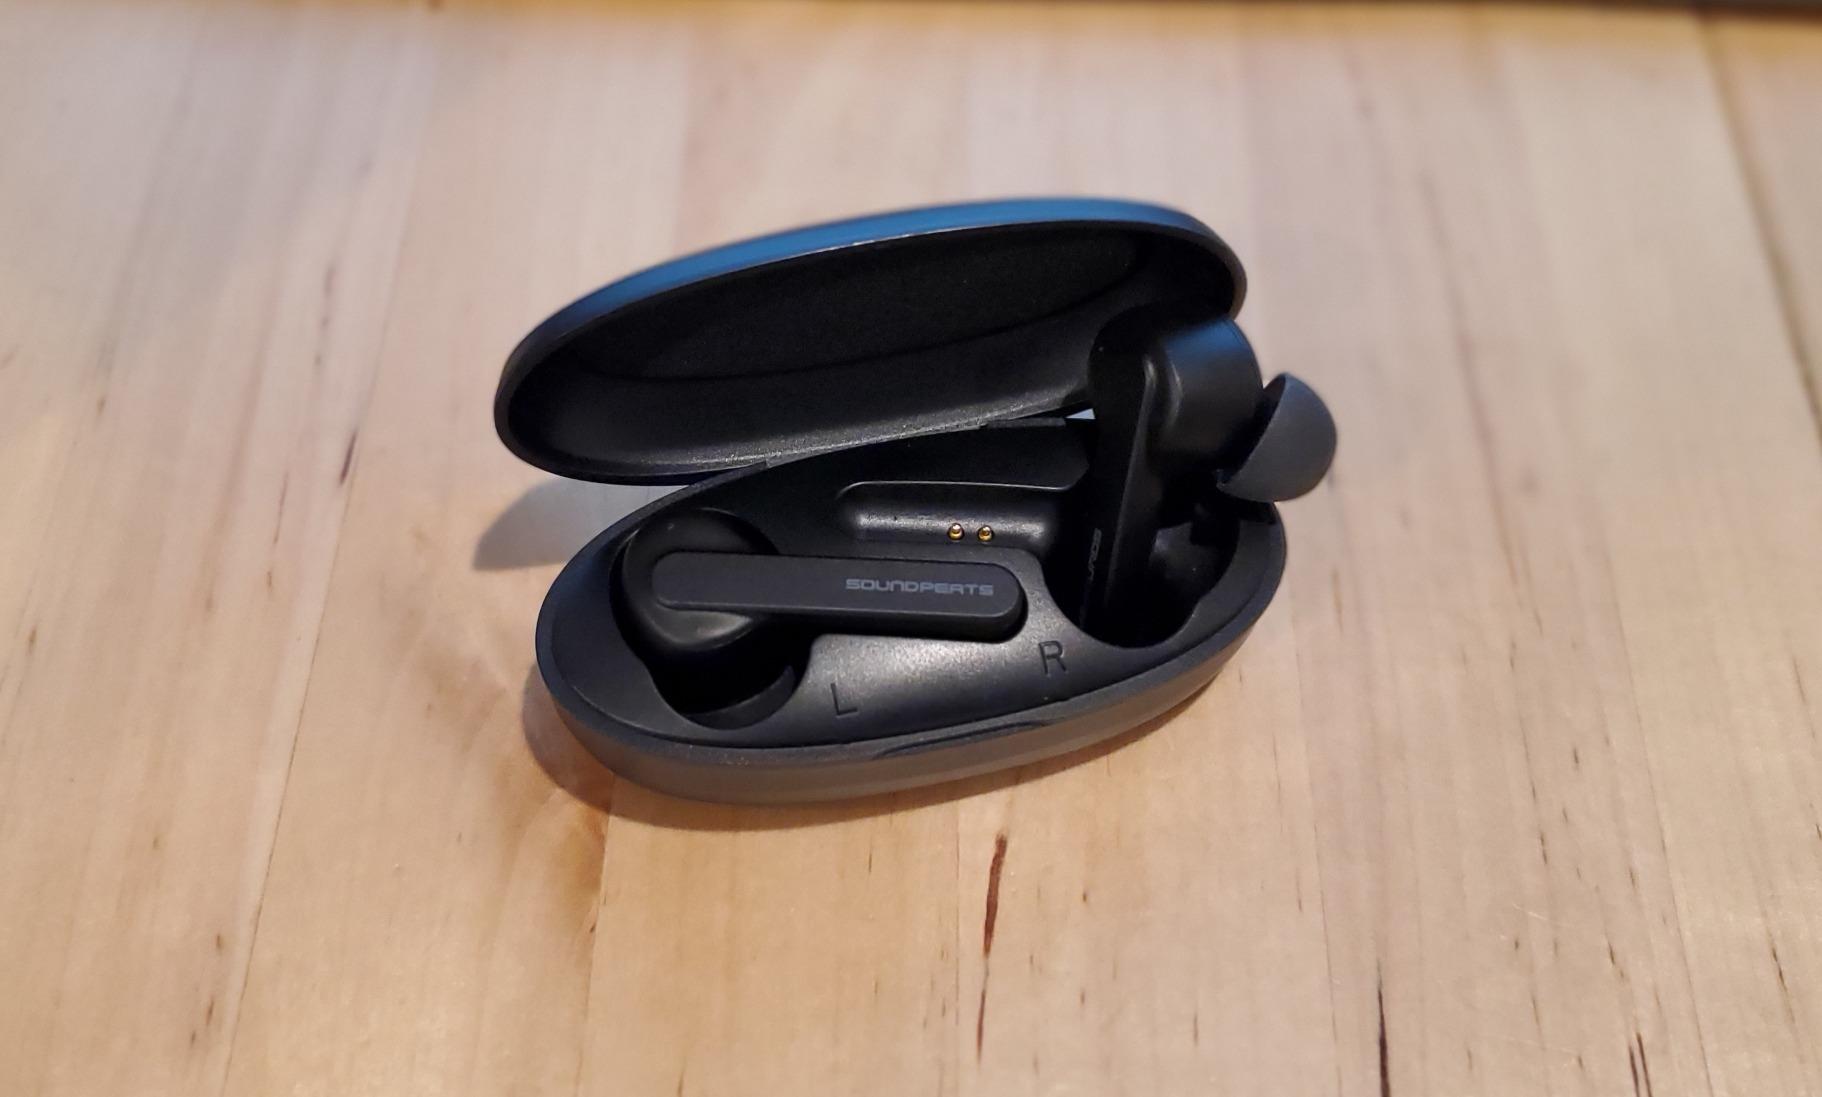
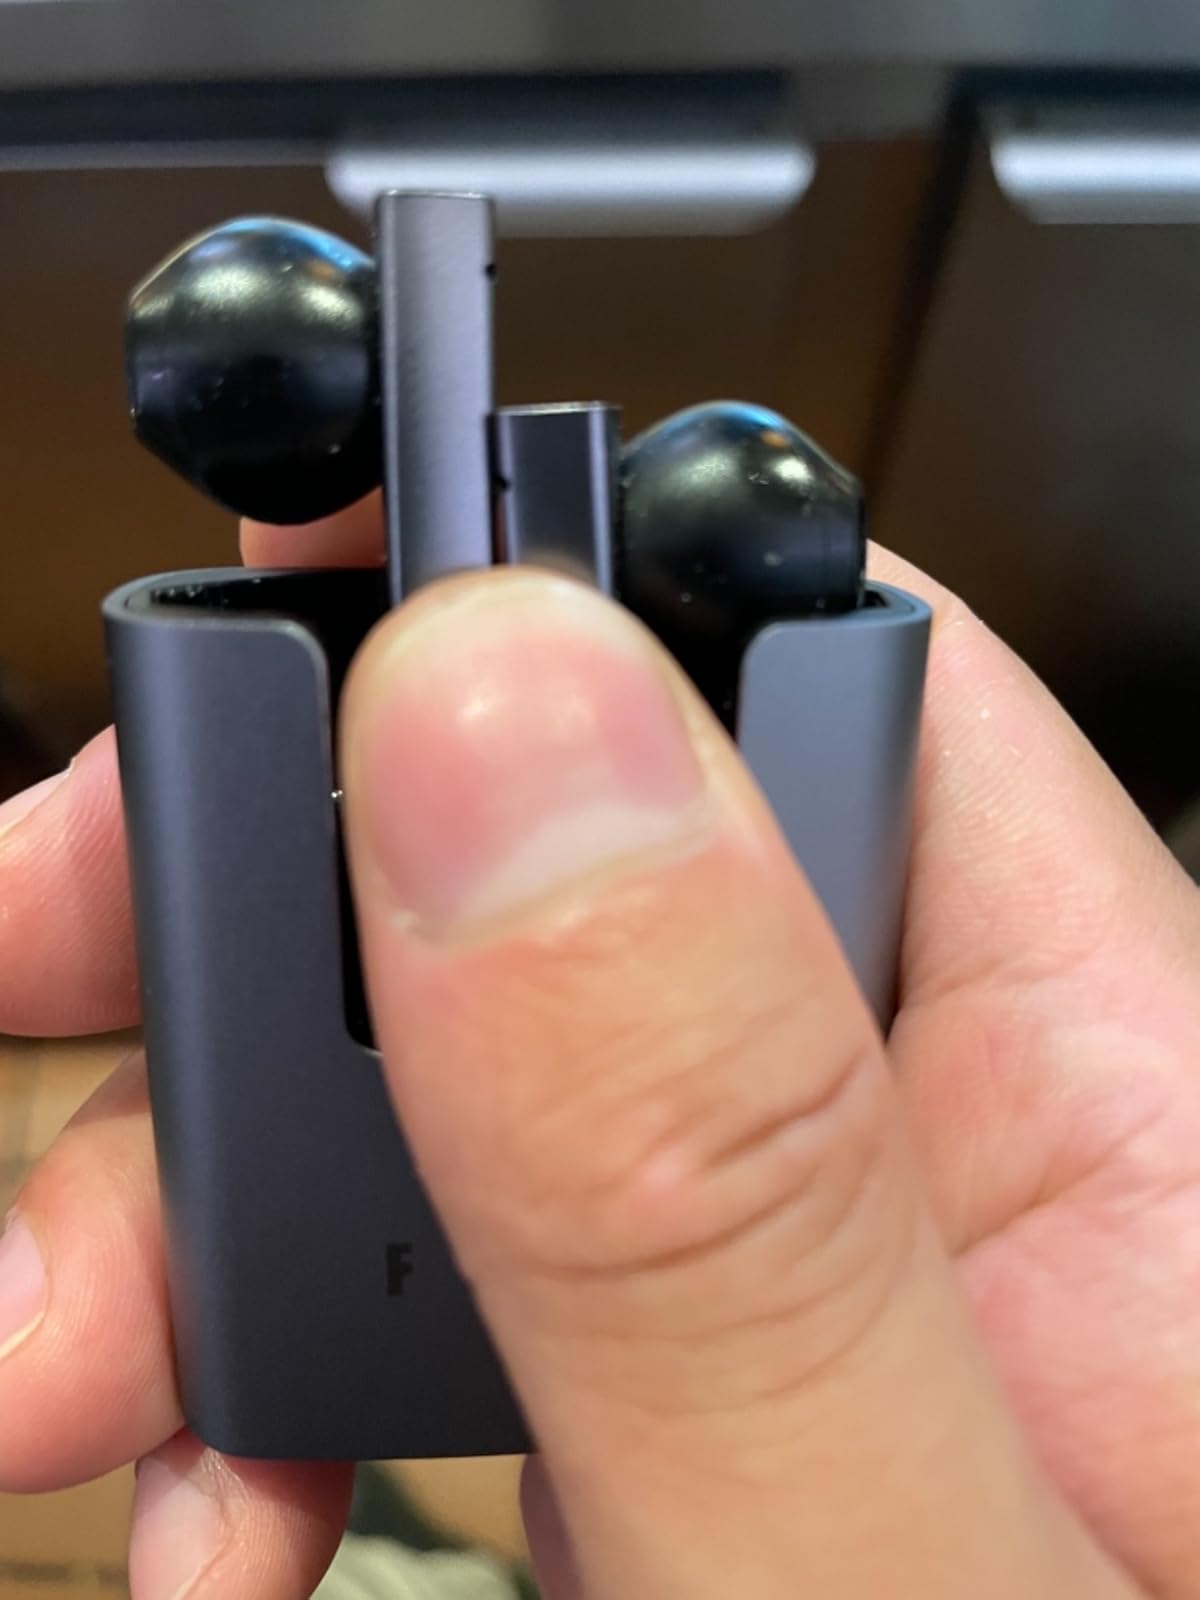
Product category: earbuds
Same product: no